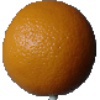
Label: orange